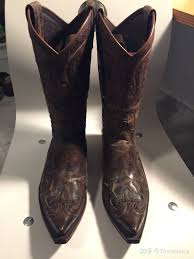
Waste category: shoes